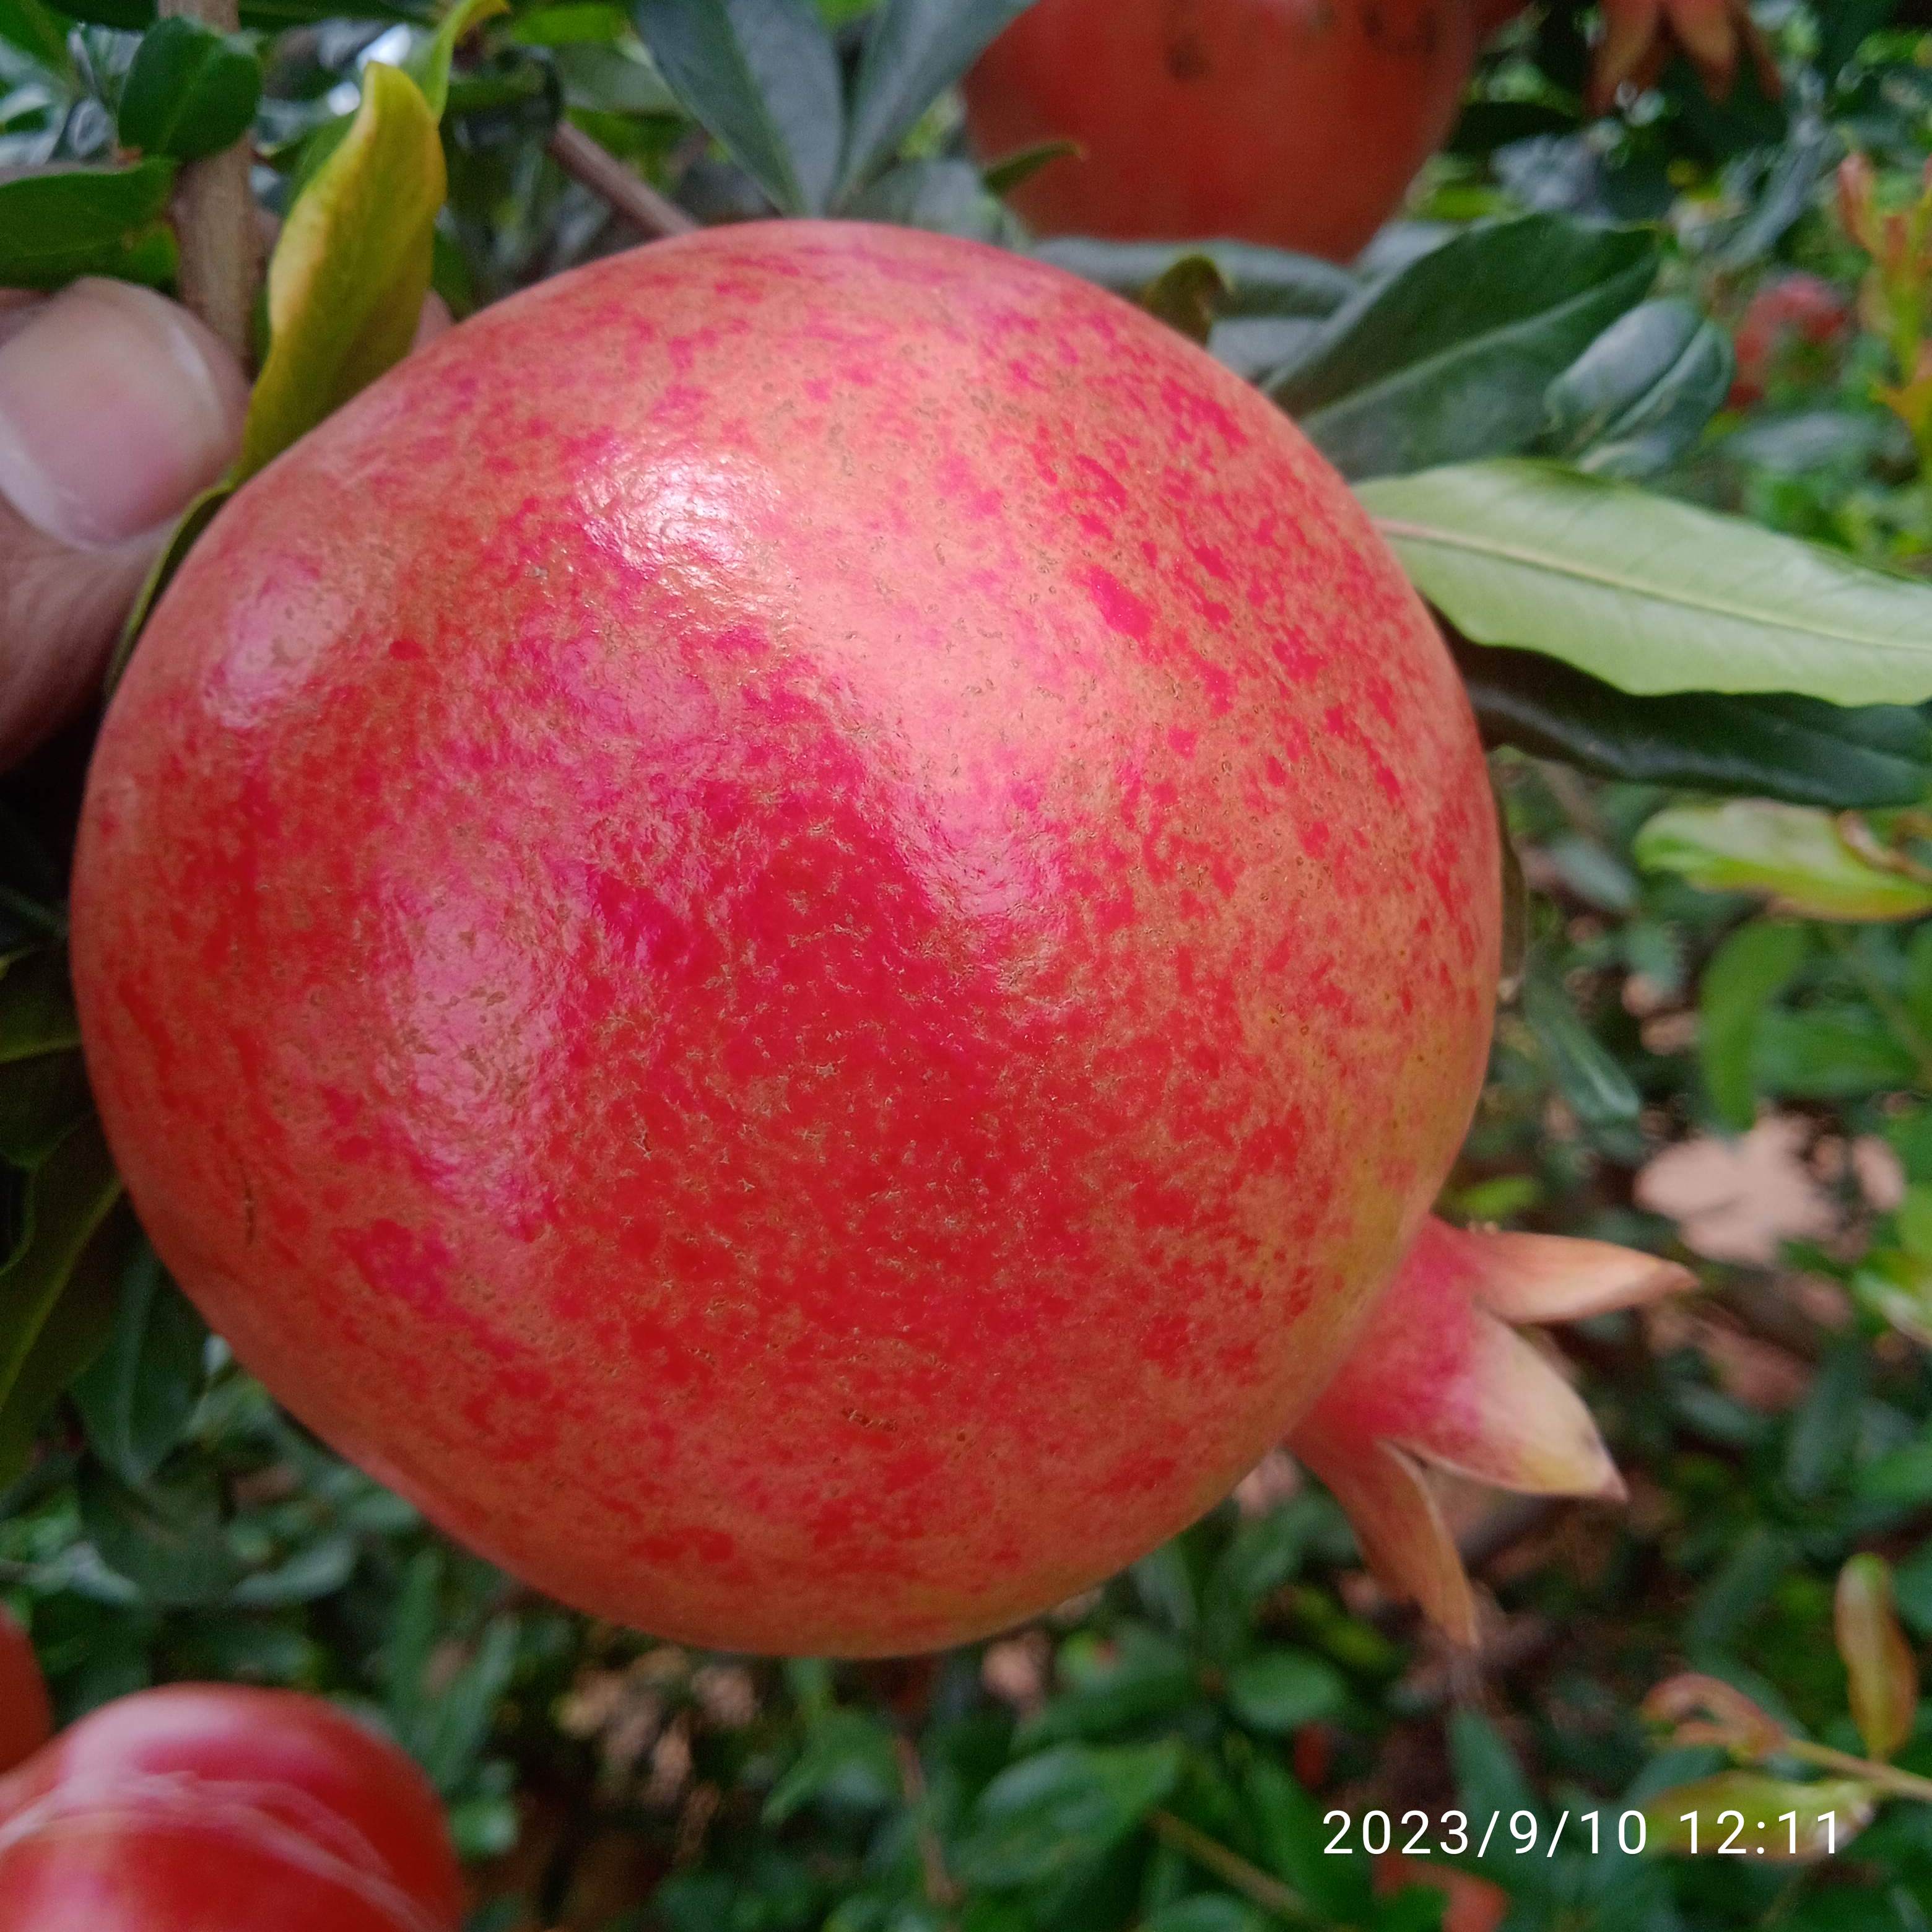
Label: Healthy